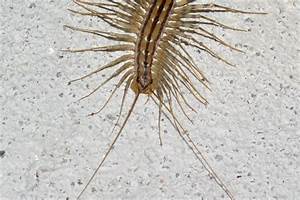
Label: ragno